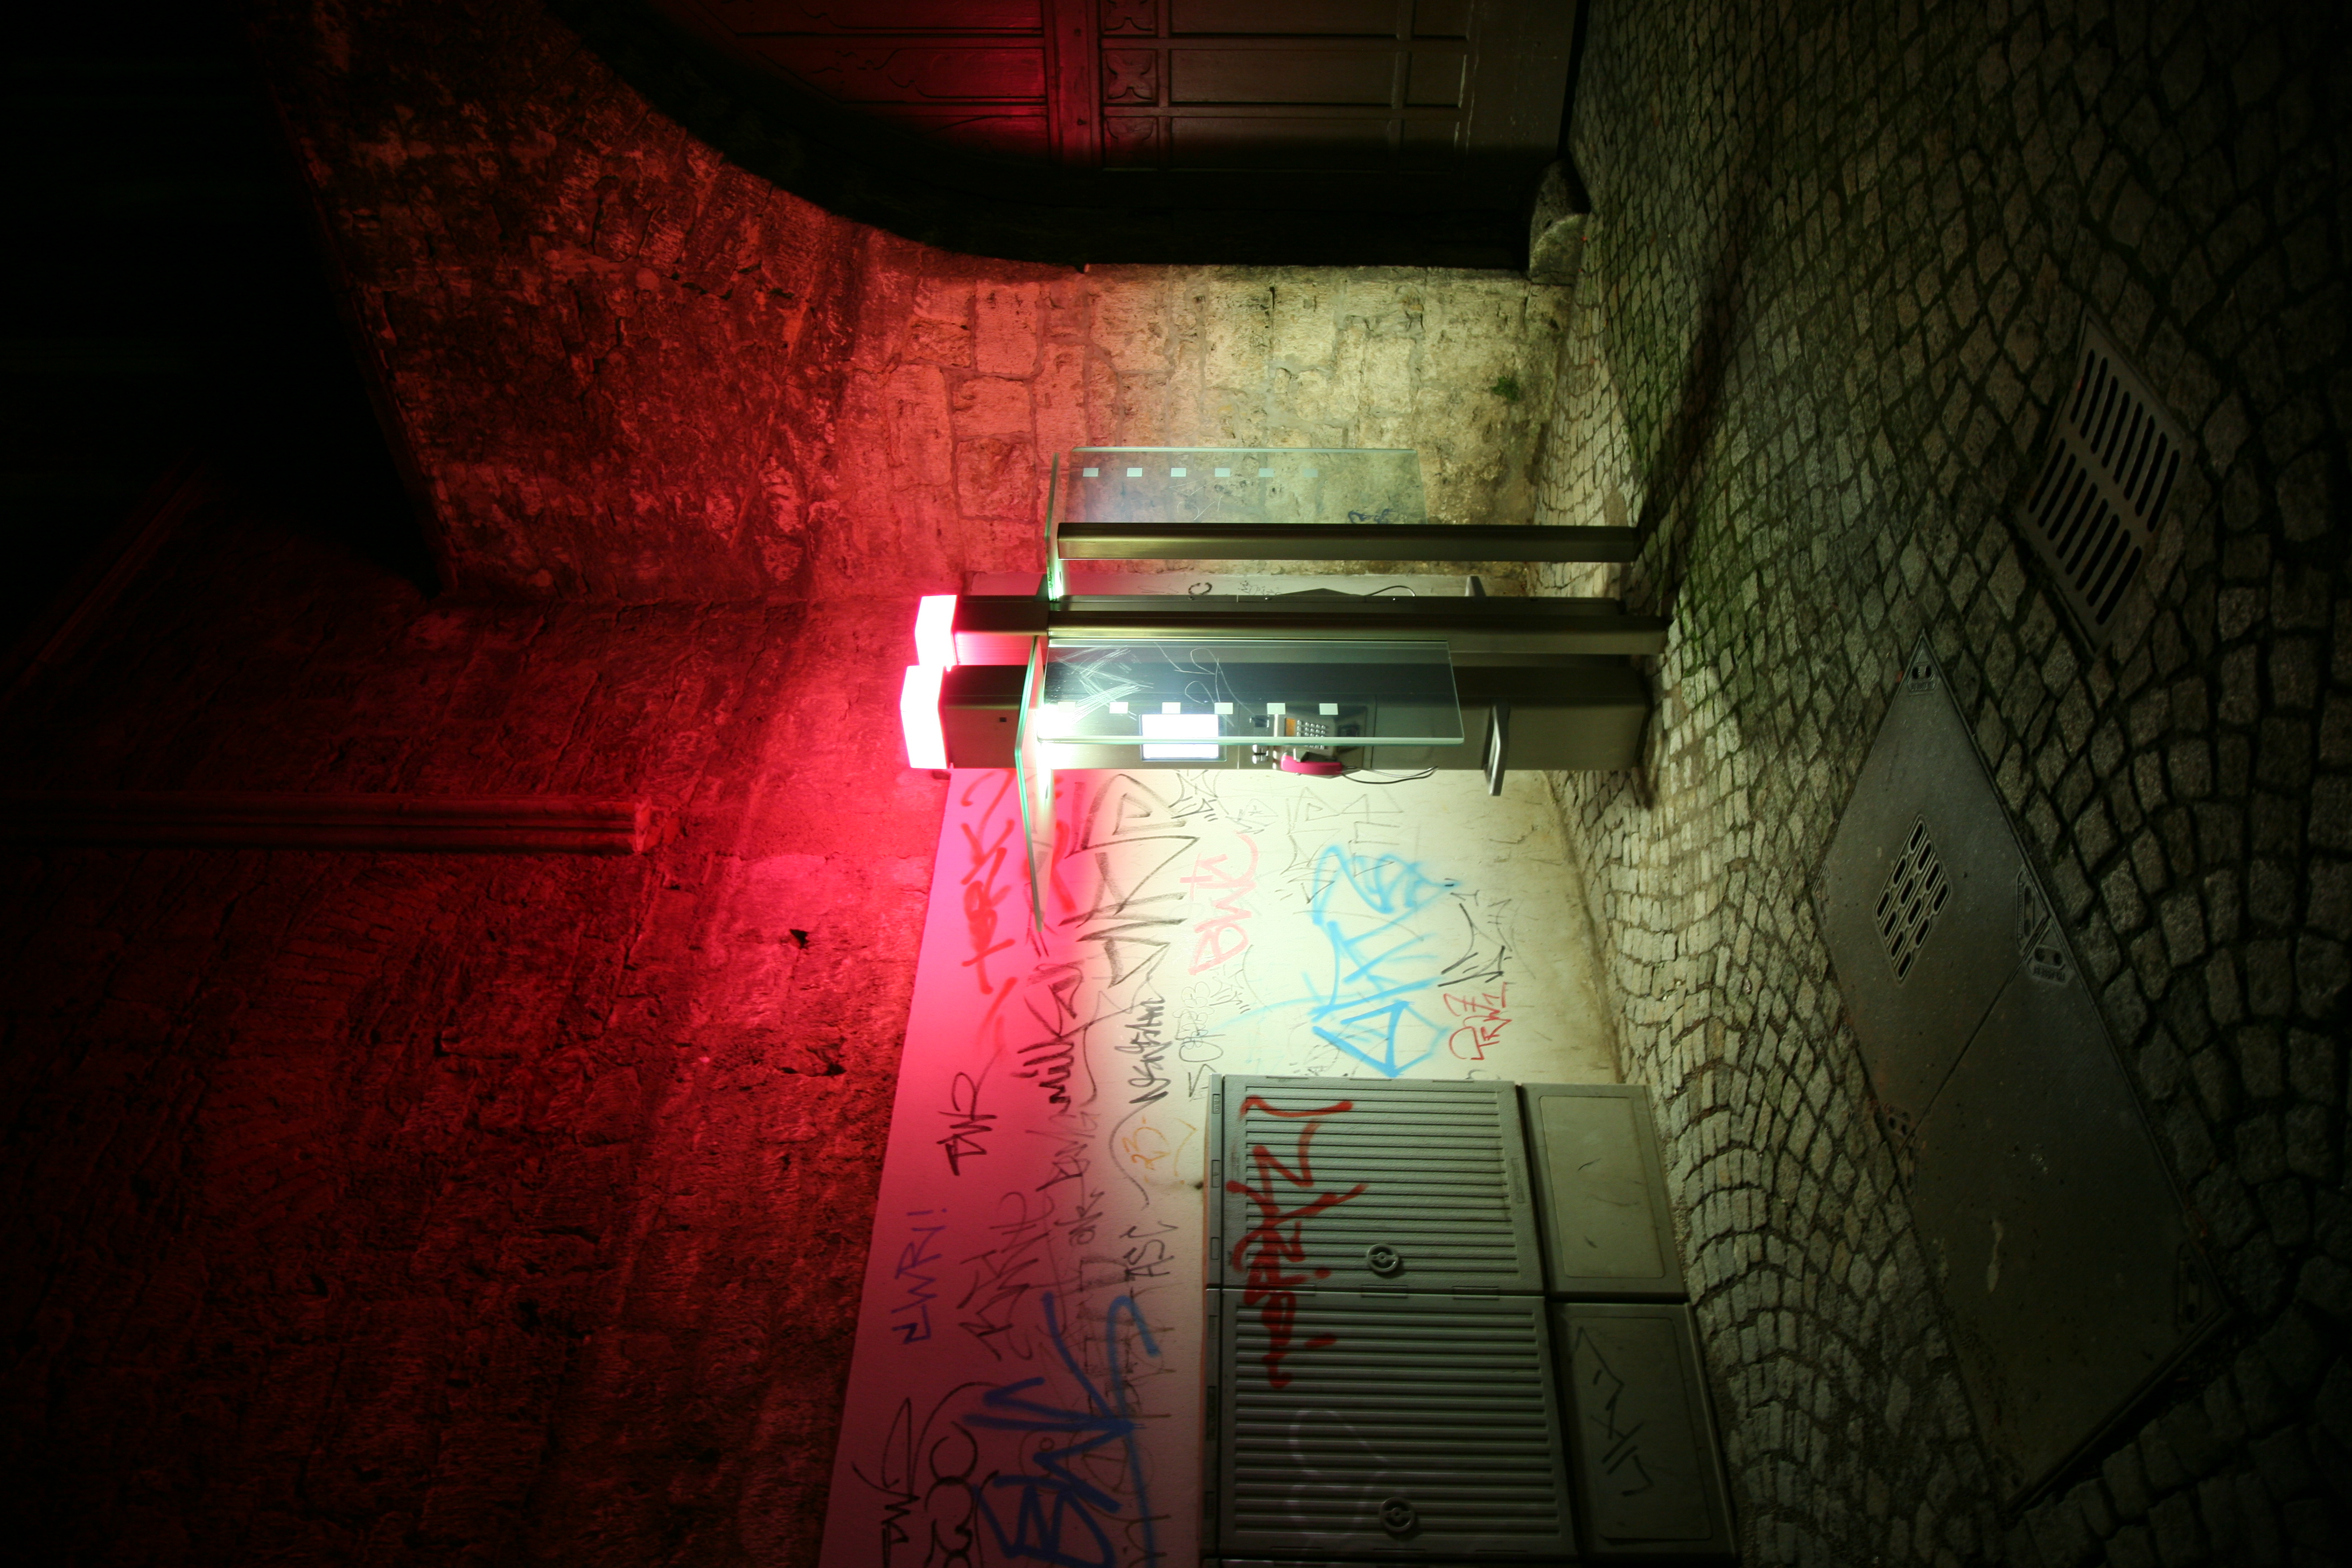
light, night, alley, wall, red, color, telephone, darkness, pink, lighting, art, germany, allemagne, cabine, shape, thuringia, weimar, telefon, telefonzelle, screenshot, thuringe, dastelefonbuch, telefonbuch, th ringen